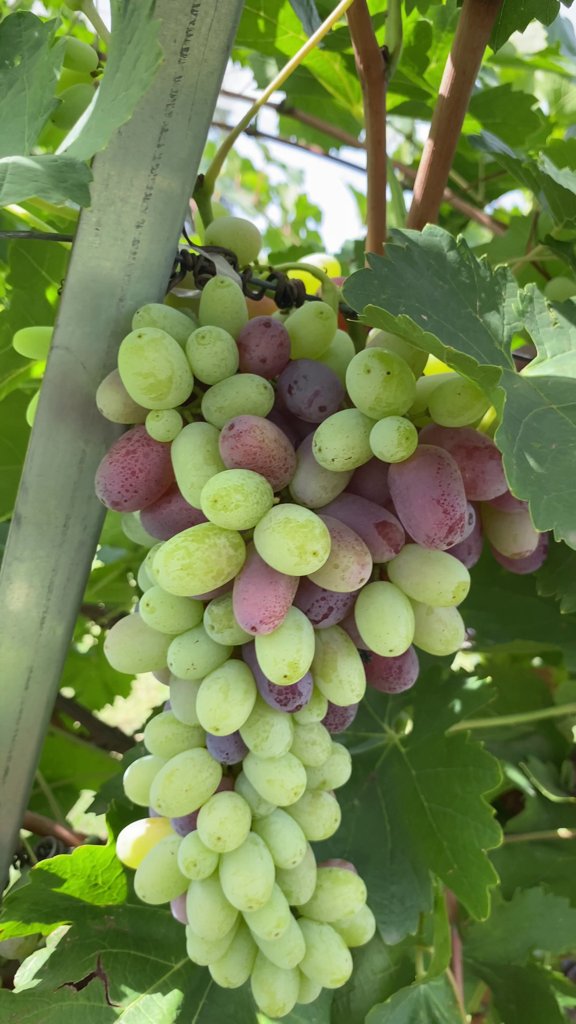
Berries visible: 92
Grape clusters: 1